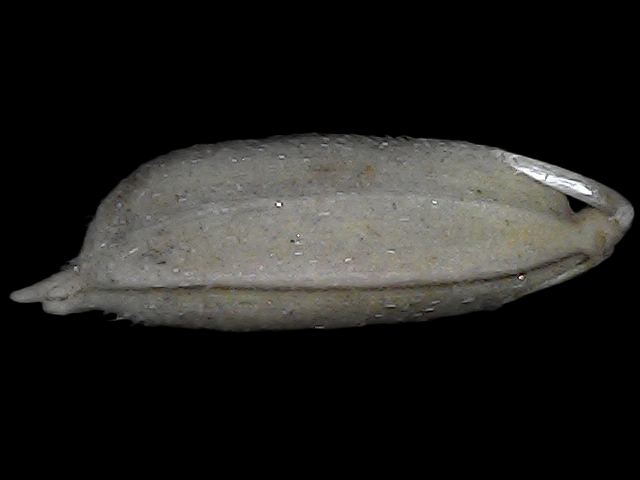
Rice variety: Bd79